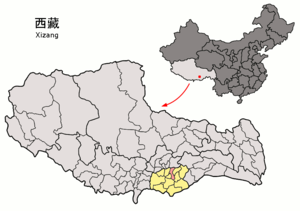
Le district de Nêdong, autrefois Xian de Nêdong est un district administratif de la région autonome du Tibet en Chine. Il est placé sous la juridiction de la ville-préfecture de Shannan.